Shuowen Jiezi

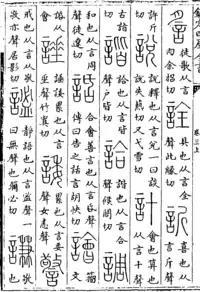
Page from a copy of a Song dynasty edition of the "Shuowen", showing characters with the radical, including

Thus, the work's title means "commenting on" ( 'comment', 'explain') basic characters, and "analyzing" ( 'separate', 'analyze') compound characters.